Pharmacy of the Eastern Vaud Hospitals

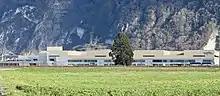
Rennaz Hospital Centre as seen from Noville VD

As a result of the construction of the Rennaz Hospital Centre by the HRC, the PHEL moved its headquarters and central pharmacy to Rennaz, in the Chablais Vaudois, at the beginning of October 2019 one month before the relocation of the various HRC sites, which it also accompanied on a pharmaceutical point of view. On this occasion, the PHEL also modernised its equipment with the acquisition of a global dispensing robot and with the development of new services, in particular that of ward pharmacy technicians.